A&P

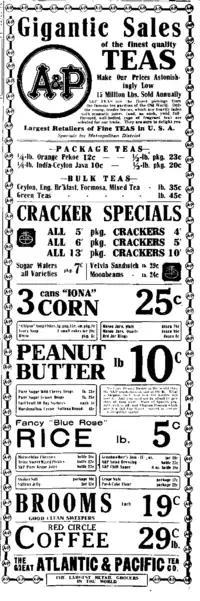
An A&P newspaper ad from New York City, 1922

In 1901, George Gilman died without a will, starting a legal battle among his numerous heirs. The senior Hartford stepped into the battle by asserting that, in 1878, Gilman gave him half of the company in an unwritten partnership agreement. Evidence provided to the court established that Hartford received half of A&P's profits starting in 1878 and that the company's leases were in his name. The heirs realized that without Hartford, the firm would quickly become unprofitable. Therefore, in 1902 they agreed to a settlement where A&P was to be incorporated, with $2.1 million (~$ in ) in assets.